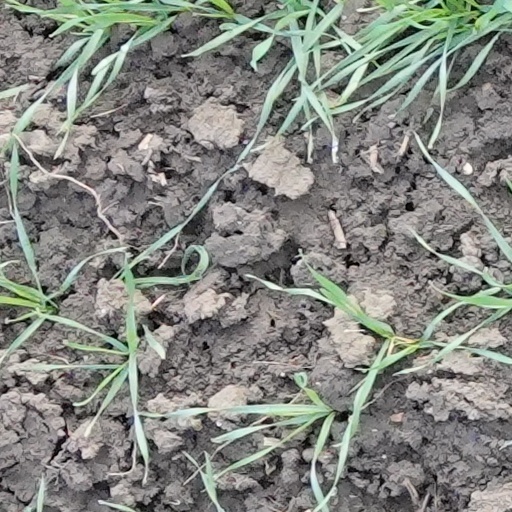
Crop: wheat